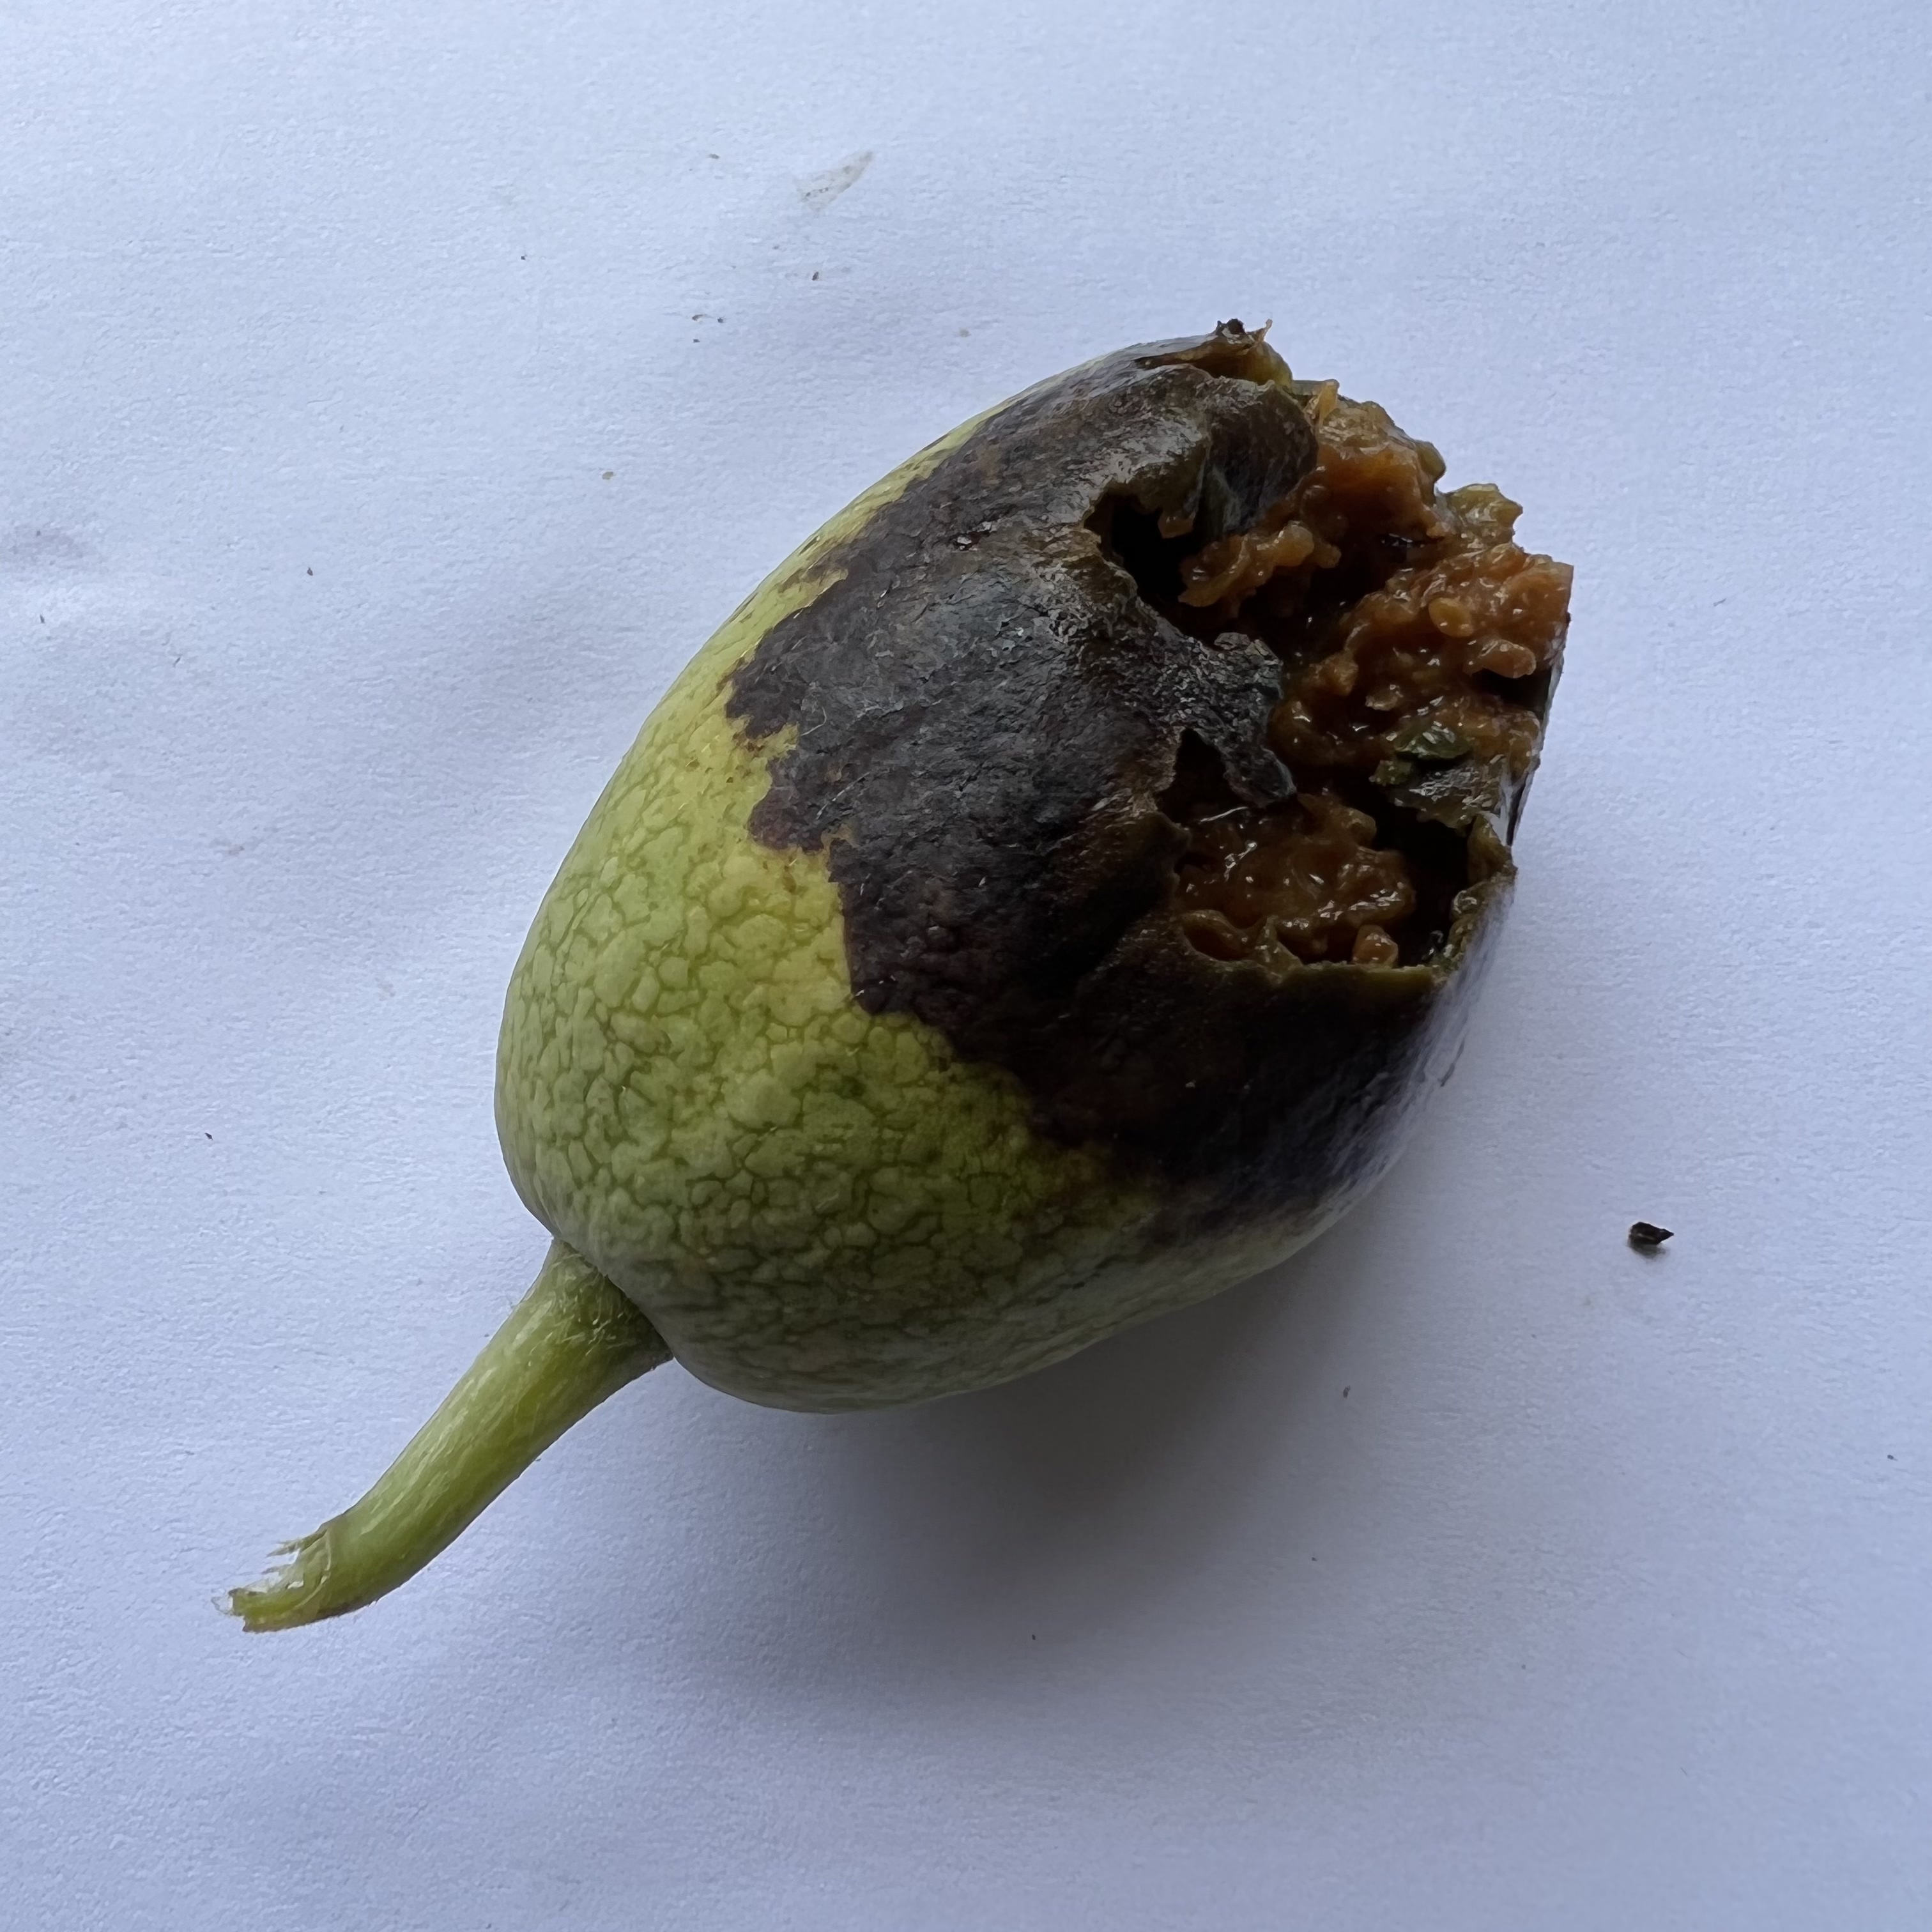
Label: Anthracnose